Kartika Purnima

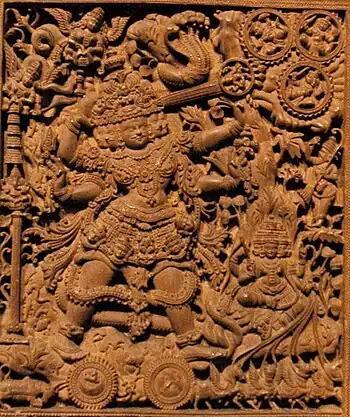
Here, the five-headed Tripurantaka is seen pointing an arrow towards the Tripura (rightmost top corner) with the bow made of Mount Meru and the serpent Vasuki as its string. The four-headed god Brahma is seen, and the Moon and the Sun are depicted as the wheels of the chariot.

In Vaishnavite tradition, this day is considered significant and special for the worship of both Radha and Krishna. It is believed that on this day, Radha-Krishna performed rasalila with their gopis. At Jagannath Temple, Puri and all other Radha-Krishna temples, a sacred vow is observed throughout Kartika month, and performances of raaslila are organized on the day of Kartika Purnima. According to Brahma Vaivarta Purana, Krishna worshipped Radha on this day.